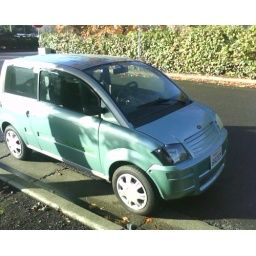
Powered by home electric solar panels, so says the sign taped to the. back window